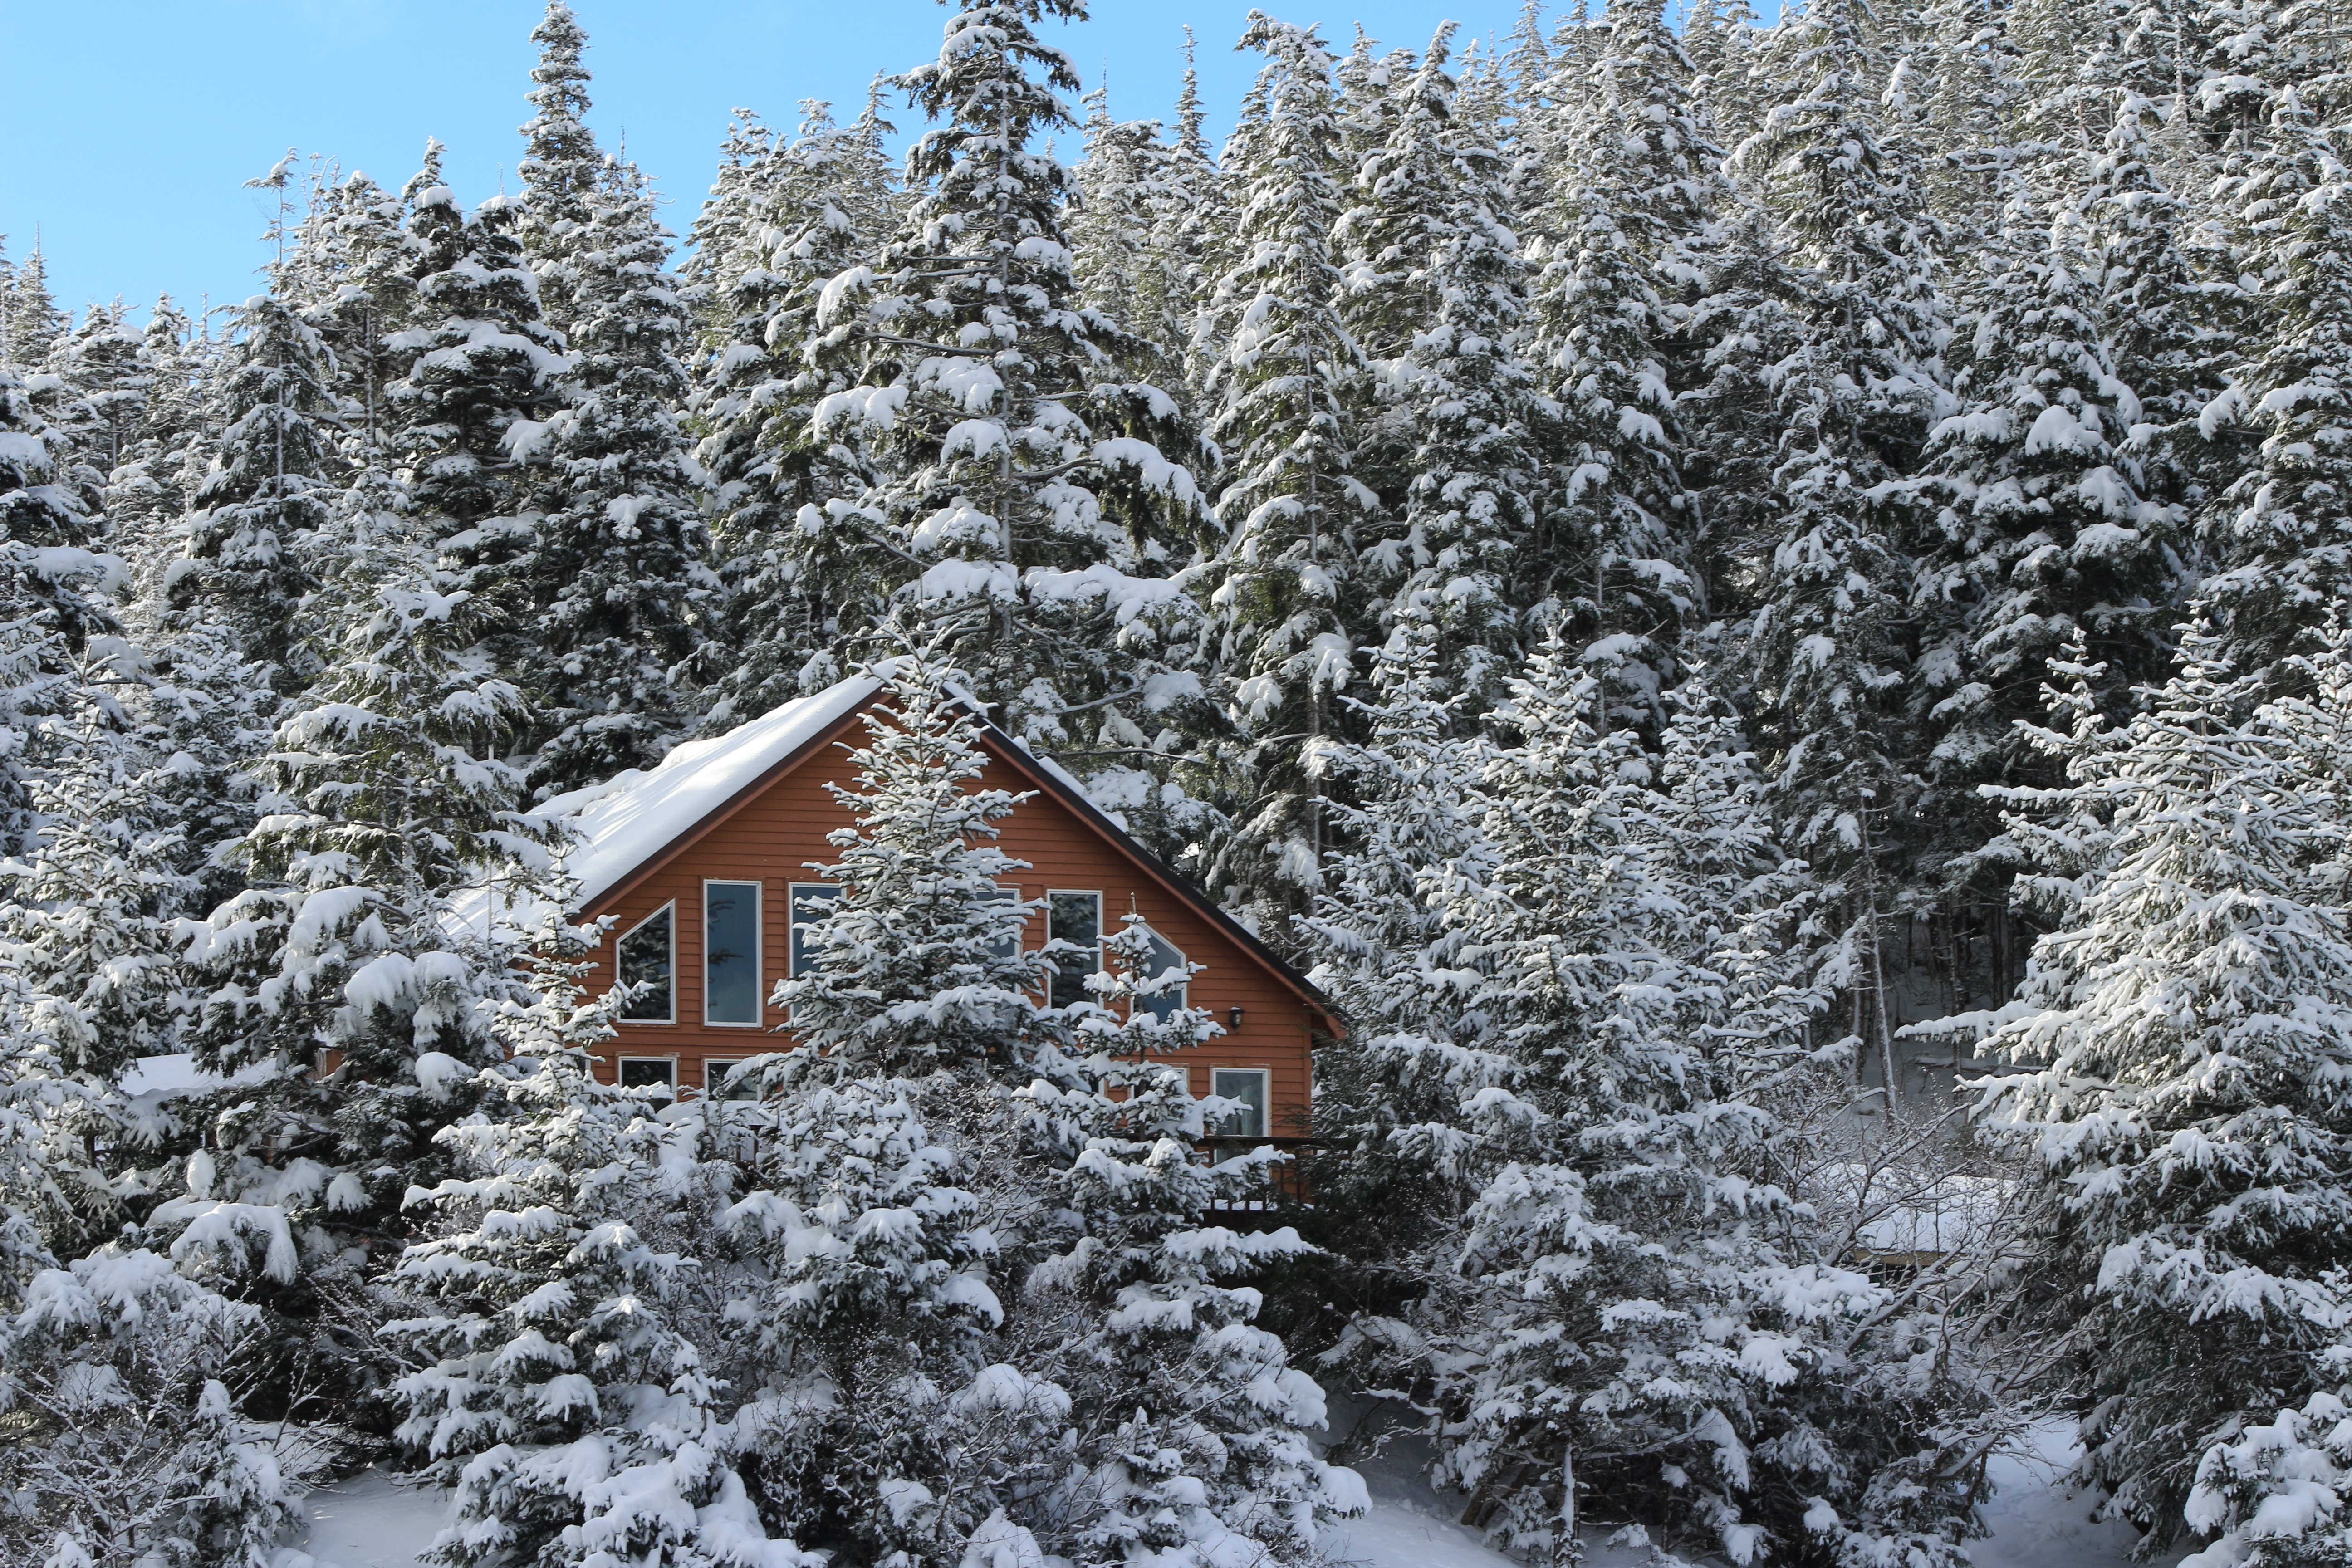
landscape, tree, nature, forest, outdoor, snow, cold, winter, white, house, frost, weather, holiday, christmas, fir, season, trees, spruce, december, alaska, freezing, woody plant, geological phenomenon